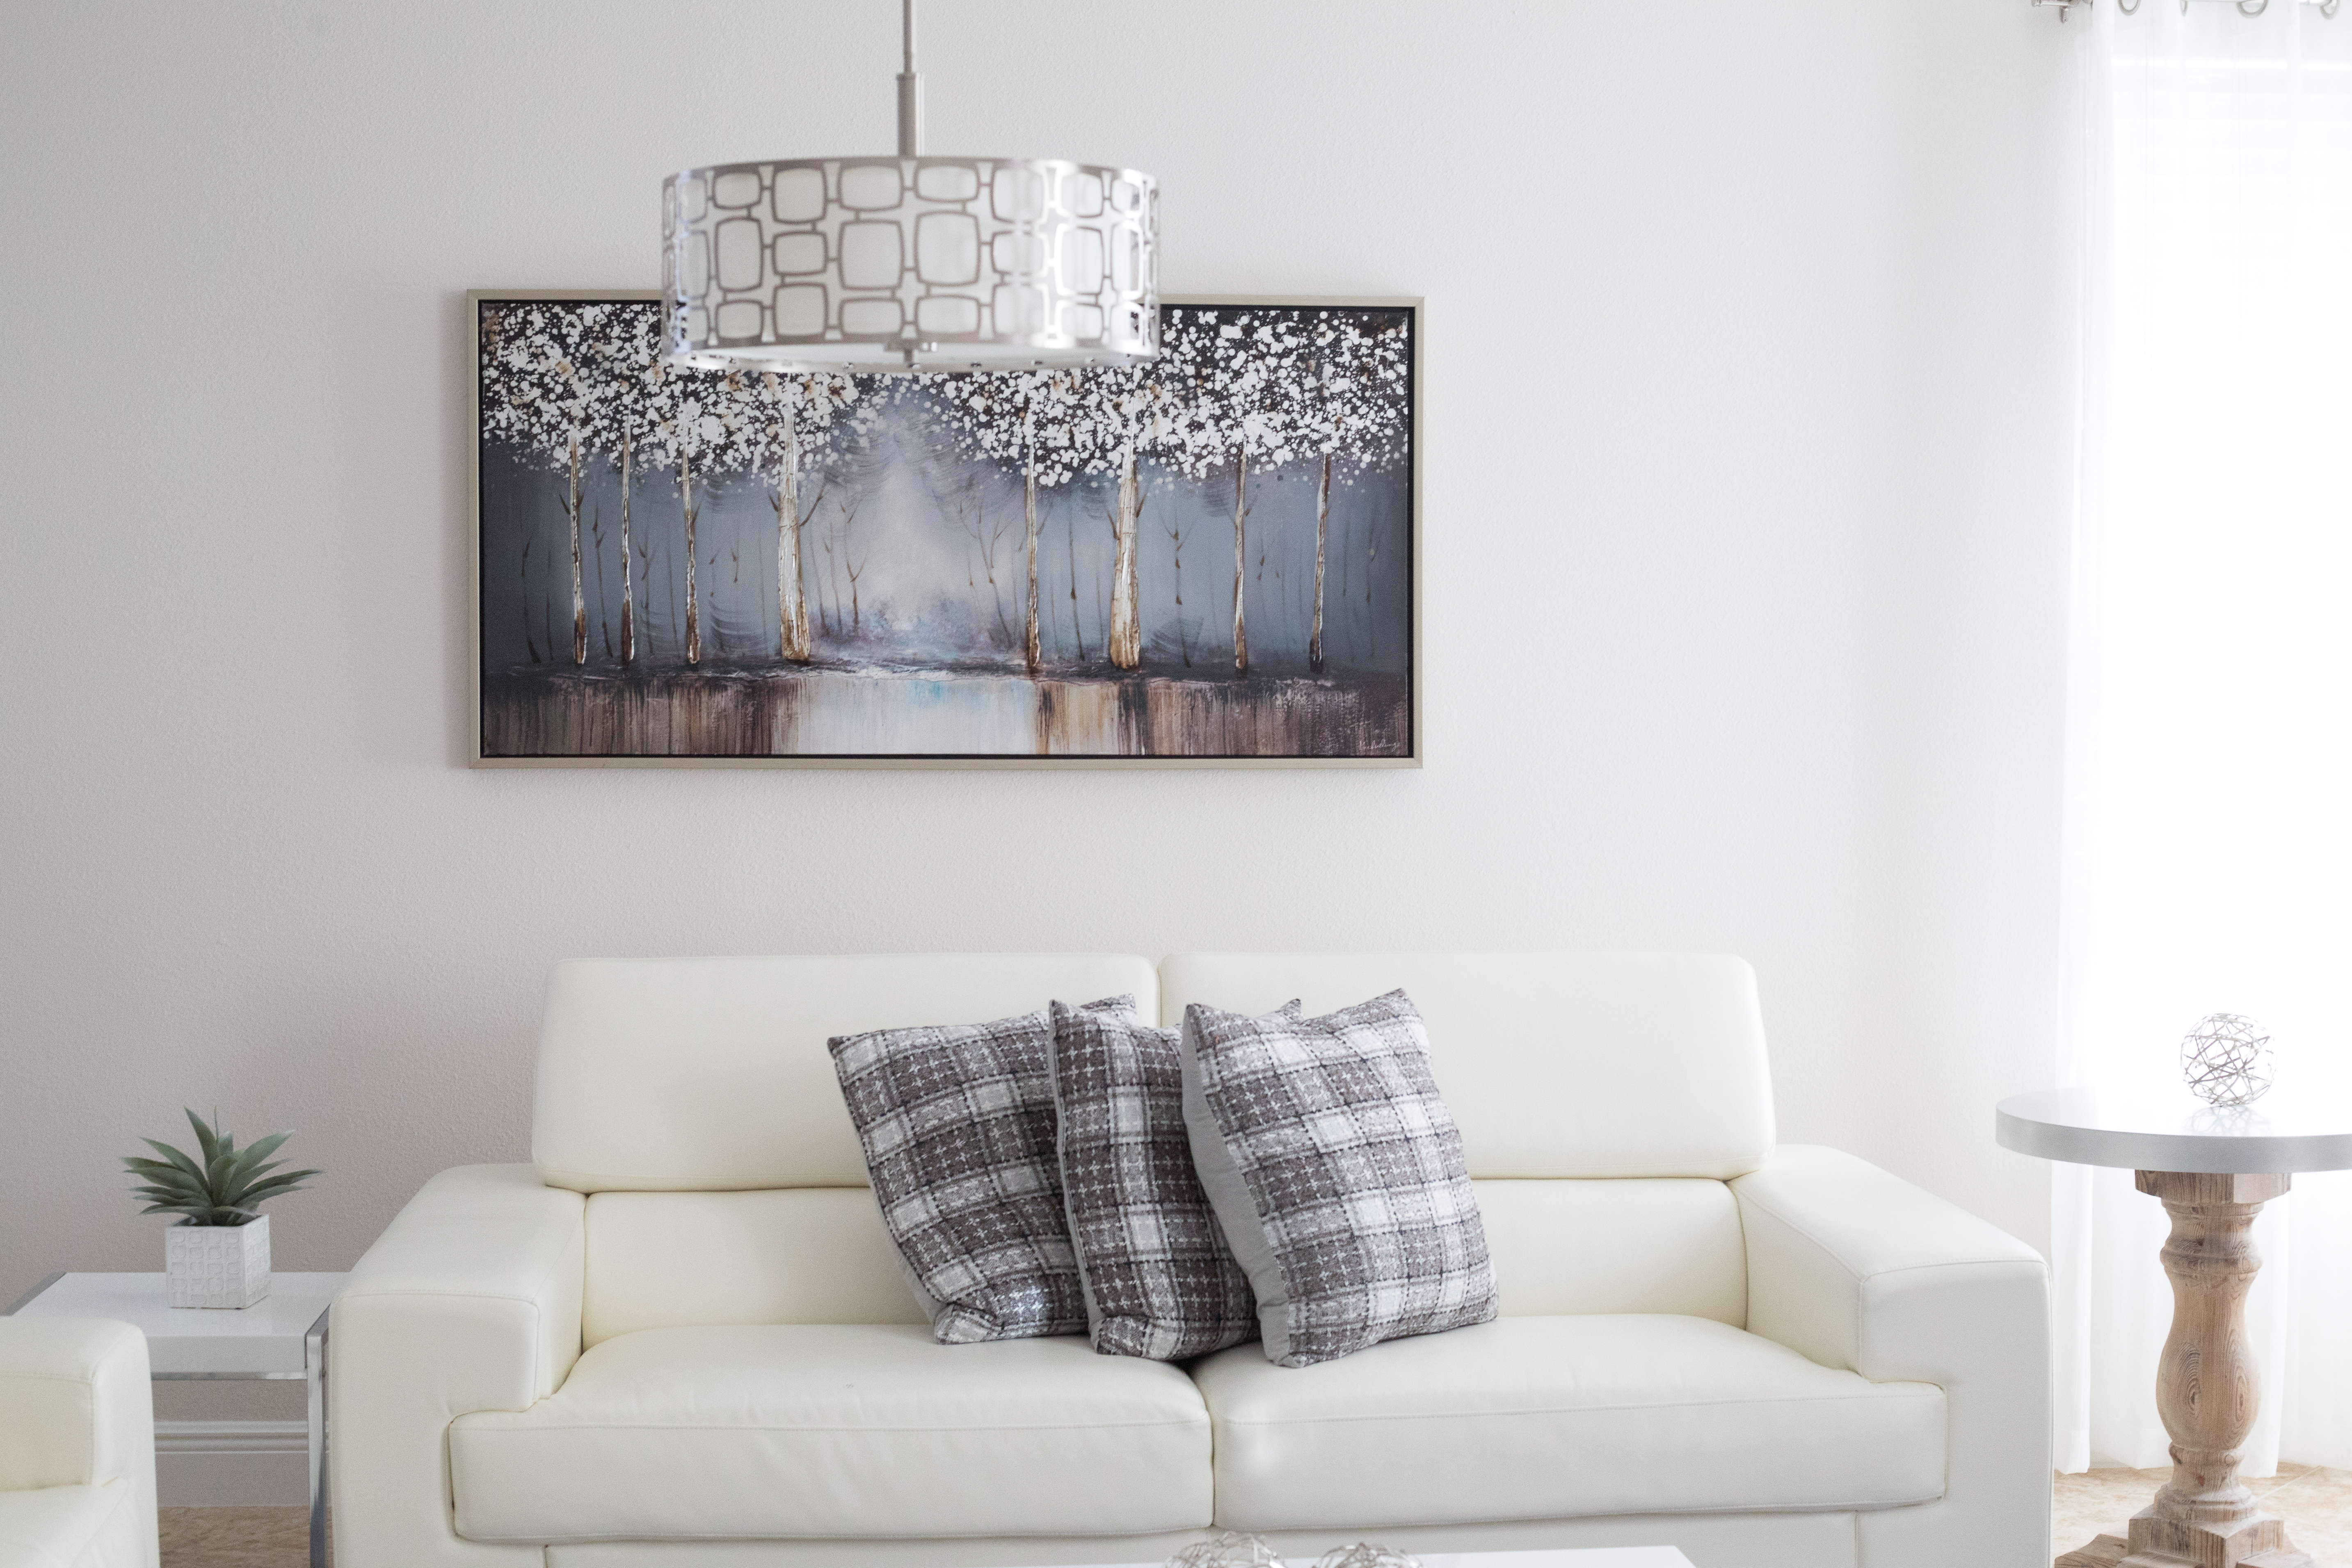
property, couch, furniture, white, light, product, rectangle, interior design, wood, living room, lighting, picture frame, grey, line, wall, houseplant, floor, Material property, art, comfort, Tints and shades, flooring, studio couch, hardwood, room, paint, ceiling, building, design, event, font, city, home, light fixture, house, throw pillow, shade, metal, lamp, decoration, lighting accessory, lampshade, glass, flowerpot, chandelier, visual arts, sofa bed, wood flooring, den, window treatment, home accessories, illustration, pillow, Slipcover, pattern, ceiling fixture